Huntington's disease

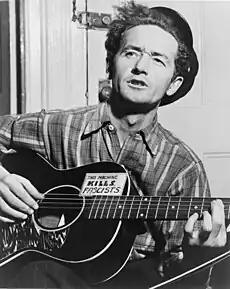
A black-and-white photograph taken indoors of Woody Guthrie wearing pinstripe trousers, a tartan shirt with the top button undone, and a cap. He sits playing a six-string acoustic guitar, which is supported on one knee, and he appears to be singing. 'This Machine Kills Fascists' is written in all capital letters on a rectangular sticker, which is fixed onto the guitar.

In 1968, after experiencing HD in his wife's family, Dr. Milton Wexler was inspired to start the Hereditary Disease Foundation (HDF), with the aim of curing genetic illnesses by coordinating and supporting research. The foundation and Wexler's daughter, Nancy Wexler, were key parts of the research team in Venezuela which discovered the HD gene.